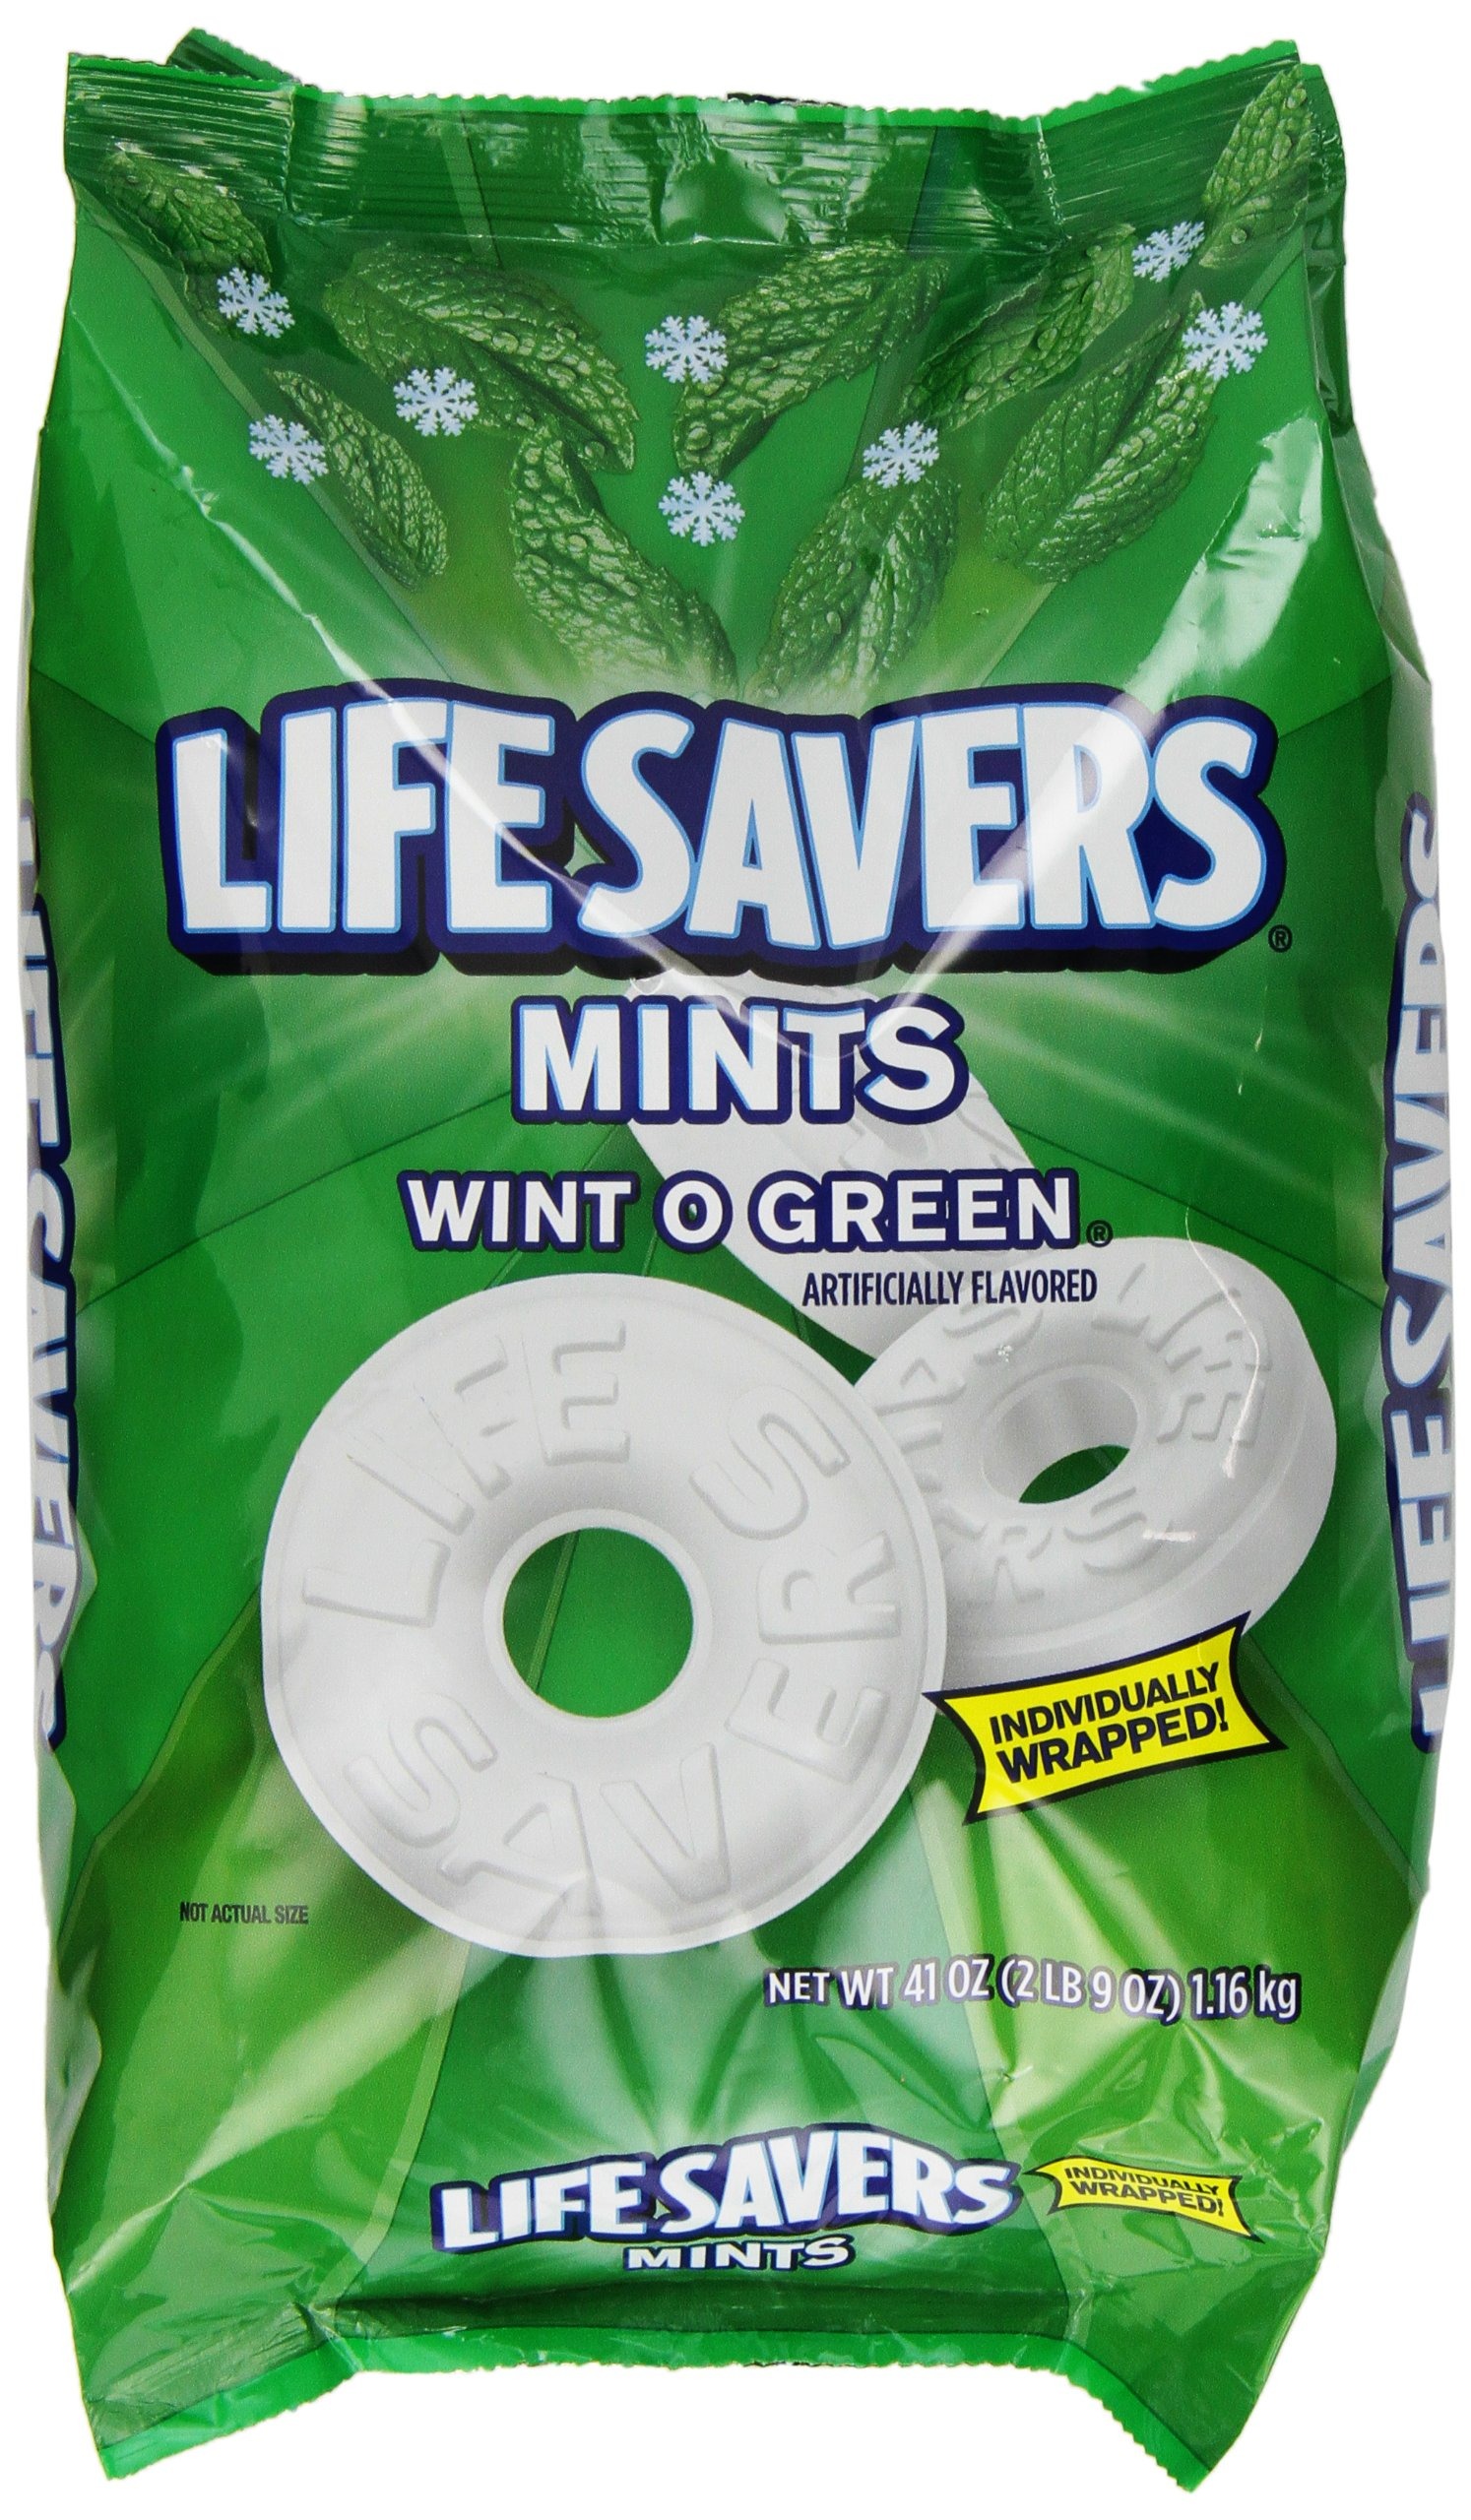
Item Name: Life Savers Wint-O-Green Gusset Bag, 41-Ounce
Bullet Point 1: Contains one (1) party size, 41 ounce bag of LIFE SAVERS Mints Wint O Green Hard Candy
Bullet Point 2: Filled with icy wintergreen flavor
Bullet Point 3: Keep your breath fresh with the refreshing taste of LIFE SAVERS Mints
Bullet Point 4: Individually wrapped mints are great for the breakroom or the reception desk
Bullet Point 5: Stock up on your favorite mints with this bulk candy package
Value: 41.0
Unit: Ounce

Price: 15.14